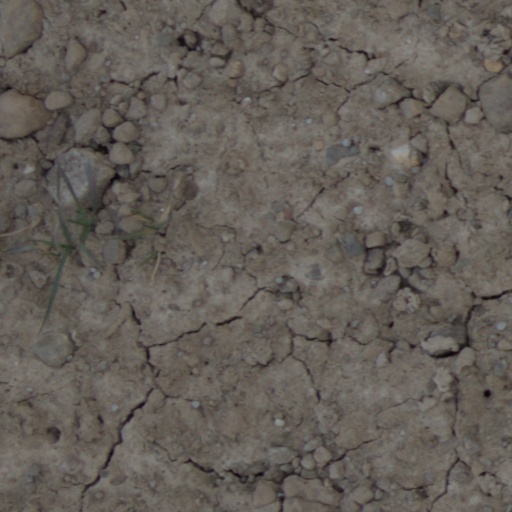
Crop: wheat